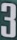
Number: 3